The Black Abbot (1963 film)

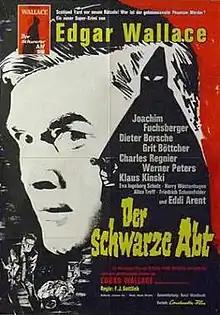
Film poster

The Black Abbot is a 1963 West German mystery film directed by Franz Josef Gottlieb and starring Joachim Fuchsberger. Adapted from the 1926 novel of the same name, it was part of a very successful series of German films based on the writings of Edgar Wallace.